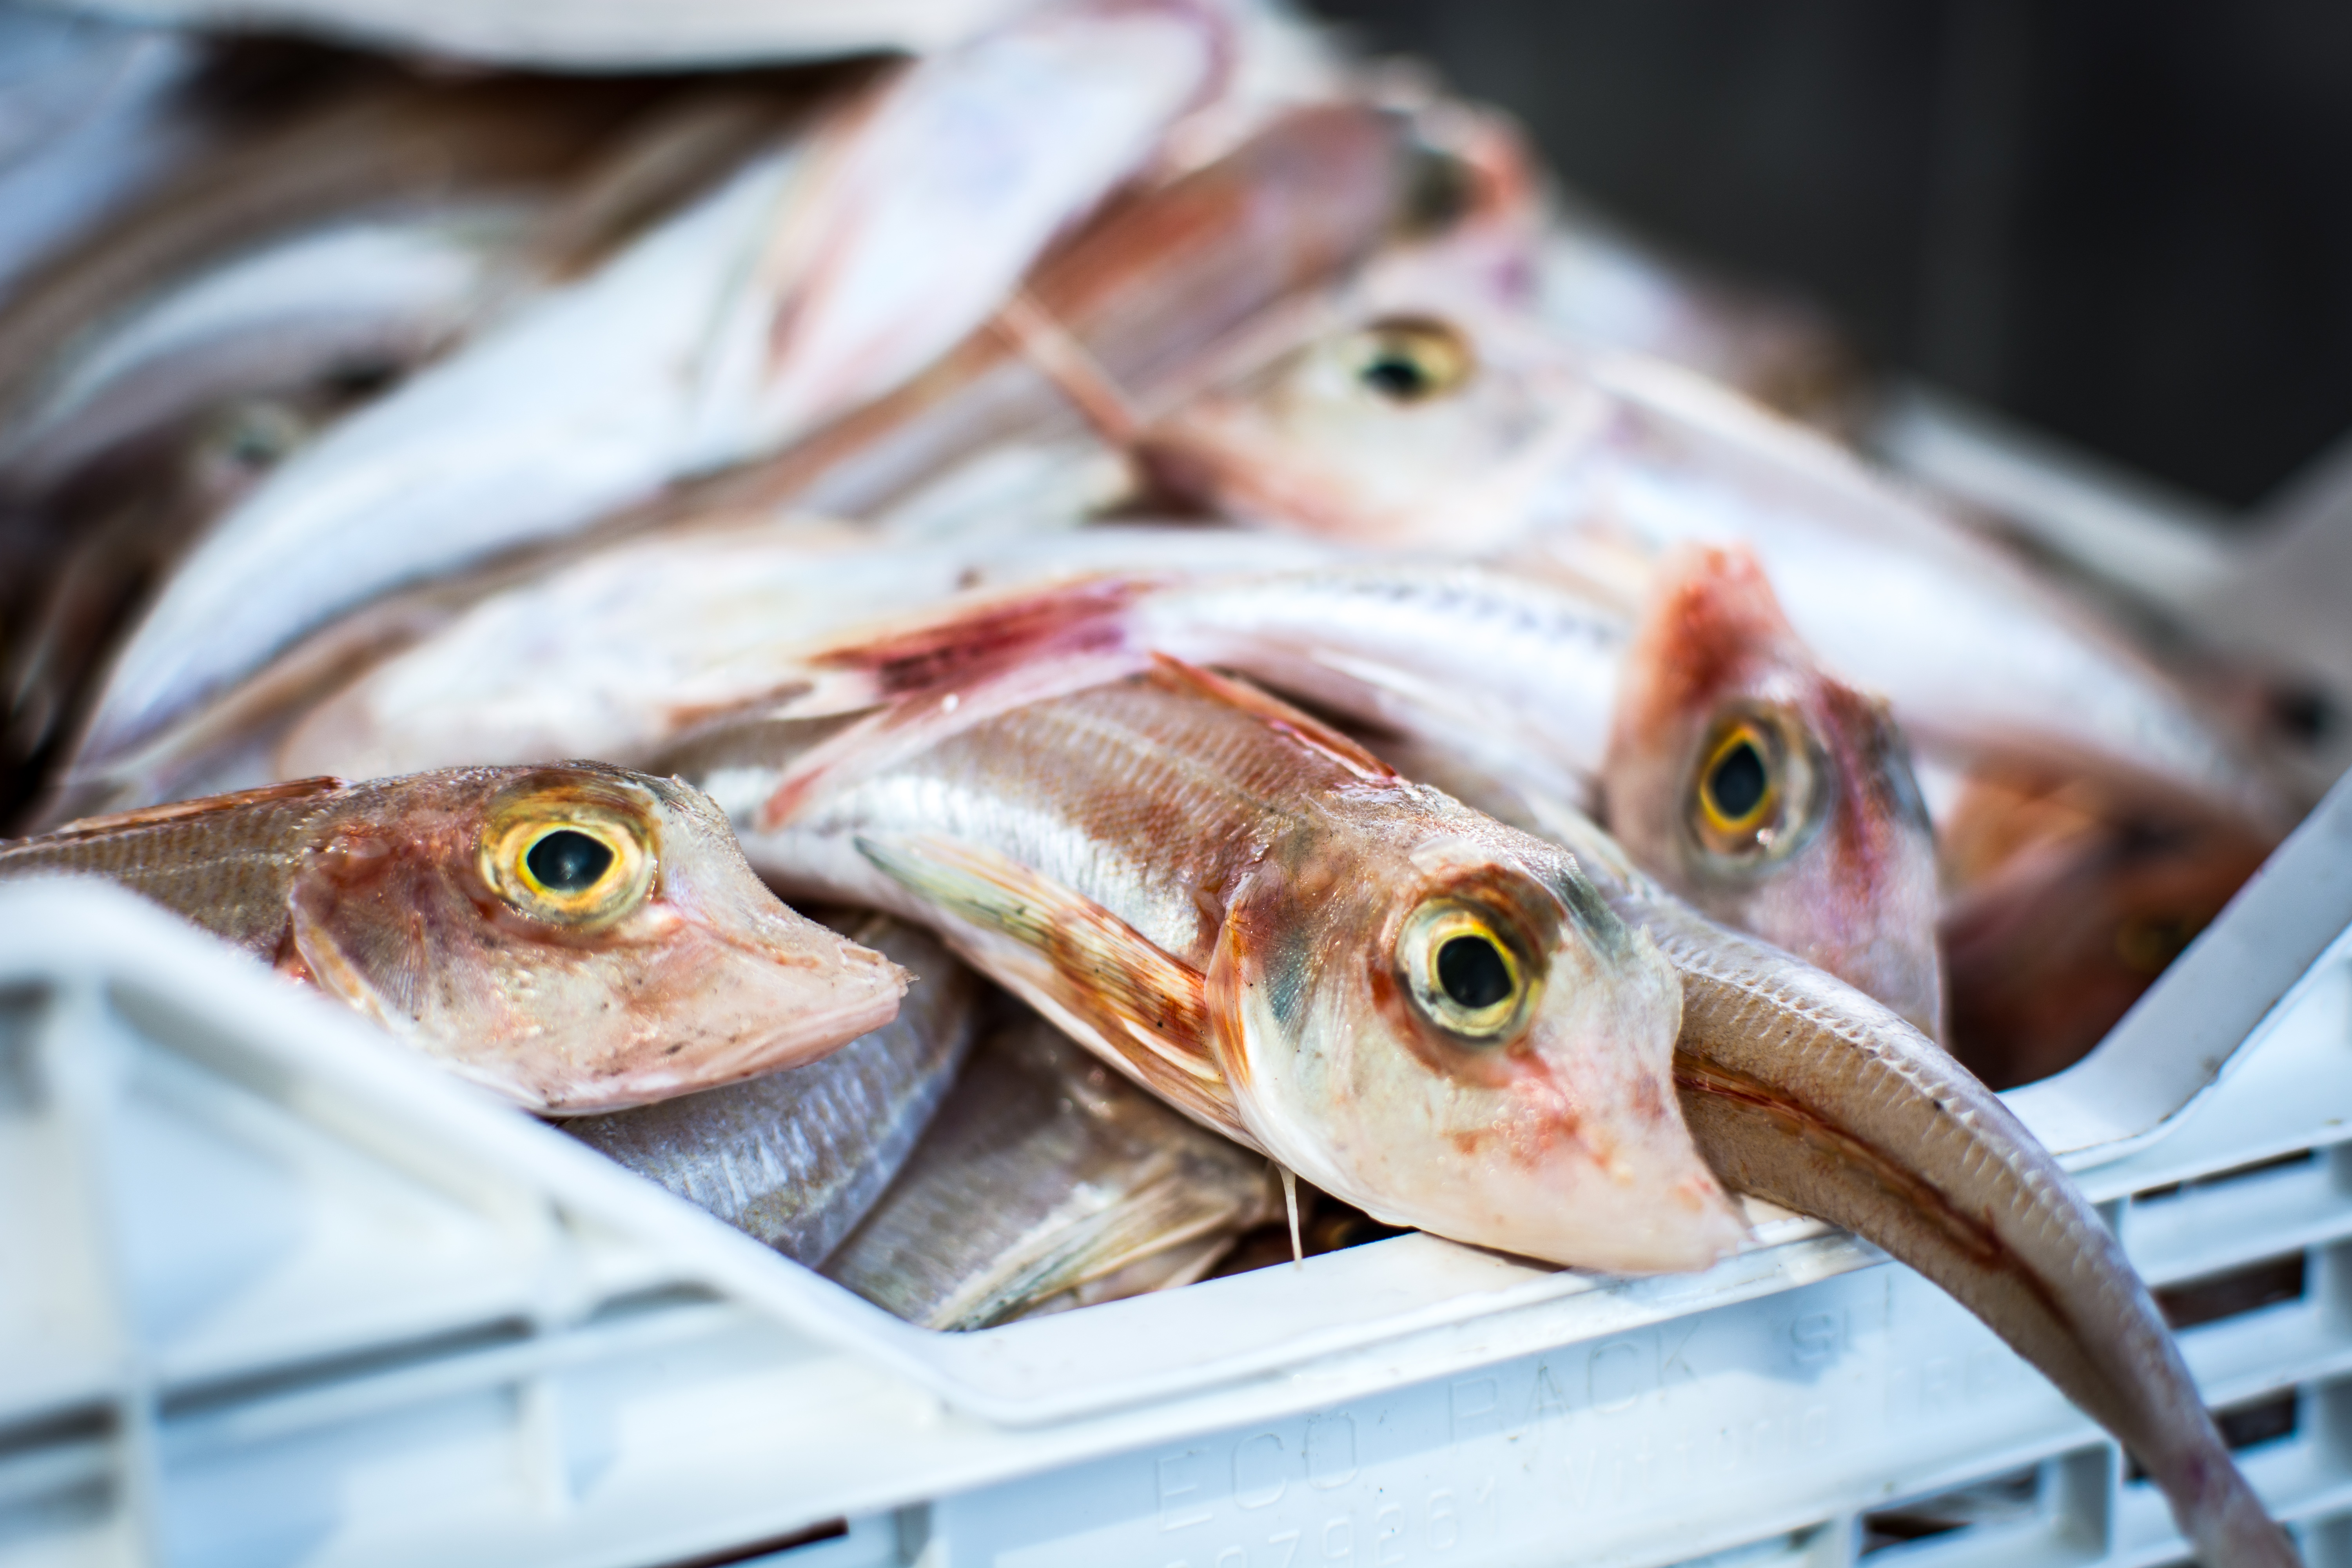
fish, fish products, red seabream, seafood, close up, food, oily fish, bony fish